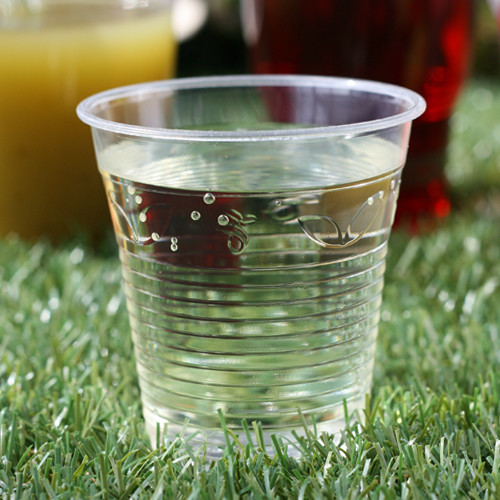
Label: plastic